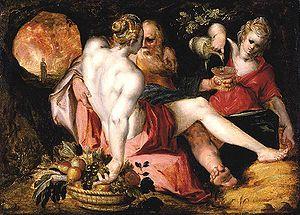
Jan Harmensz. Muller est un peintre, dessinateur, et graveur néerlandais du siècle d'or.